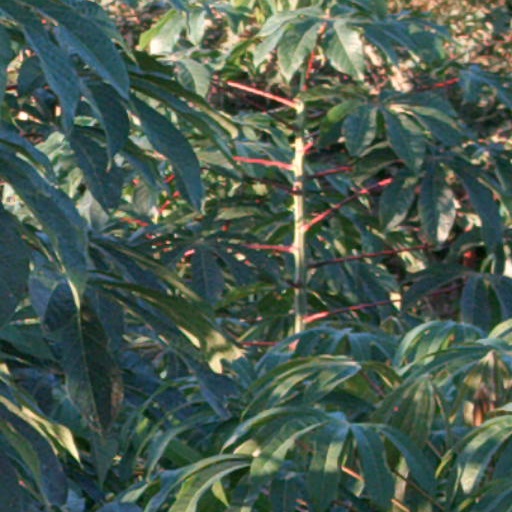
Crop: cassava